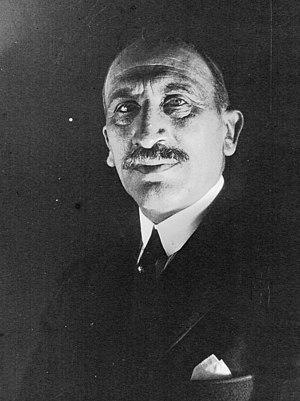
Charles de Lasteyrie du Saillant est un banquier, historien et homme politique français.
La rue de Lasteyrie est une voie du 16ᵉ arrondissement de Paris, en France.